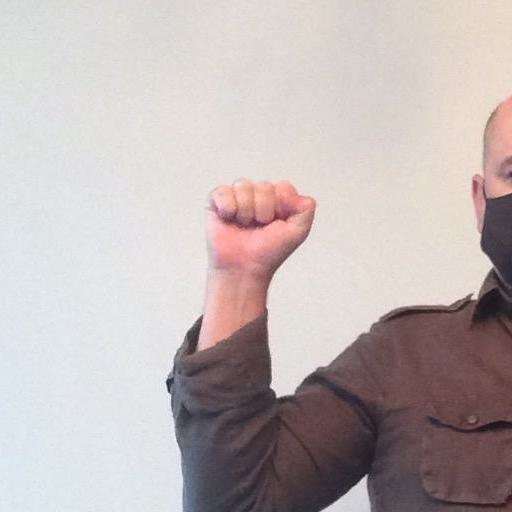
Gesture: fist